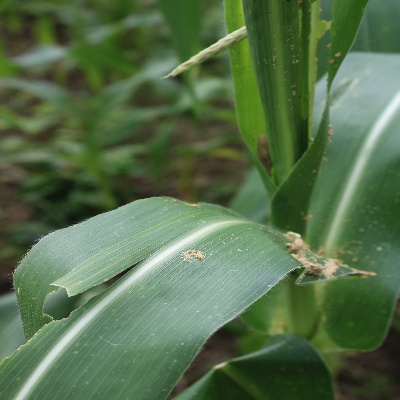
Crop: Maize
Condition: fall armyworm